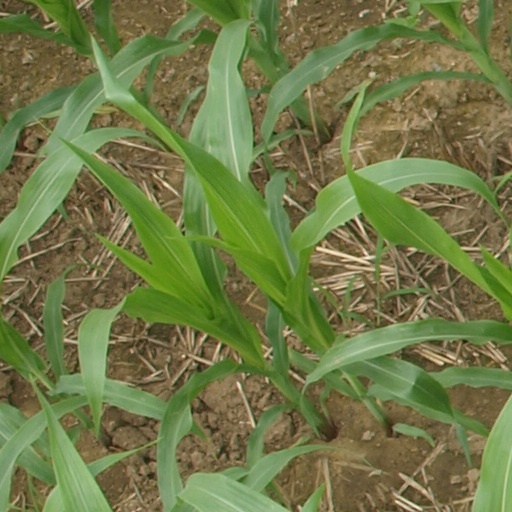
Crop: maize; corn